Mike Thaler

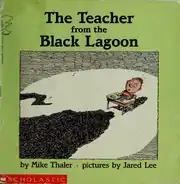
Front cover of "The Teacher from the Black Lagoon"

In 1989, a picture book entitled "The Teacher From the Black Lagoon", written by Thaler and illustrated by Jared Lee, was published by Dodd, Mead & Company, Little Brown & Company, and Scholastic.